Tafuna, American Samoa

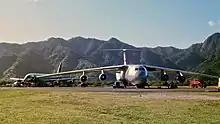
A USAF Military Airlift Command C-141 at Pago Pago International Airport on 24 July 1968

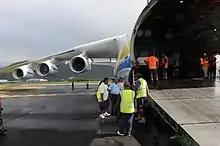
Logistics personnel at Tafuna Airport prepare to unload generators.

Tafuna holds a large concentration of businesses on the island. Popular American fast-food franchises such as McDonald's opened in Tafuna in the year 2000. The American Samoa Power Authority (ASPA) is headquartered in Tafuna. Island's Choice Dairy Factory, which produces dairy products ranging from ice cream to juices, is headquartered in Ottoville.